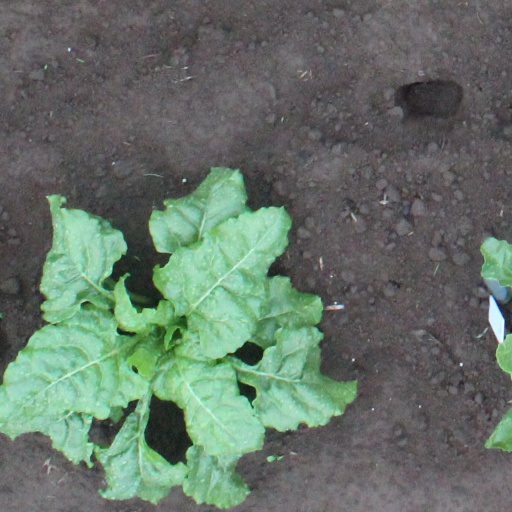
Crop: sugar beet